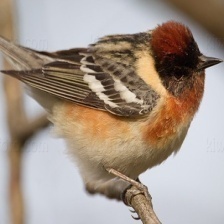
Species: BAY-BREASTED WARBLER
Scientific name: SETOPHAGA CASTANEA